Marcel Masse

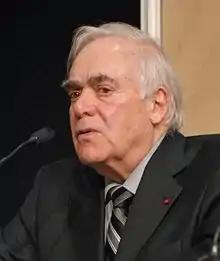
Masse in 2012

Marcel Masse (May 27, 1936 – August 25, 2014) was a Canadian politician. He served as a Quebec MLA, federal MP and federal cabinet minister.